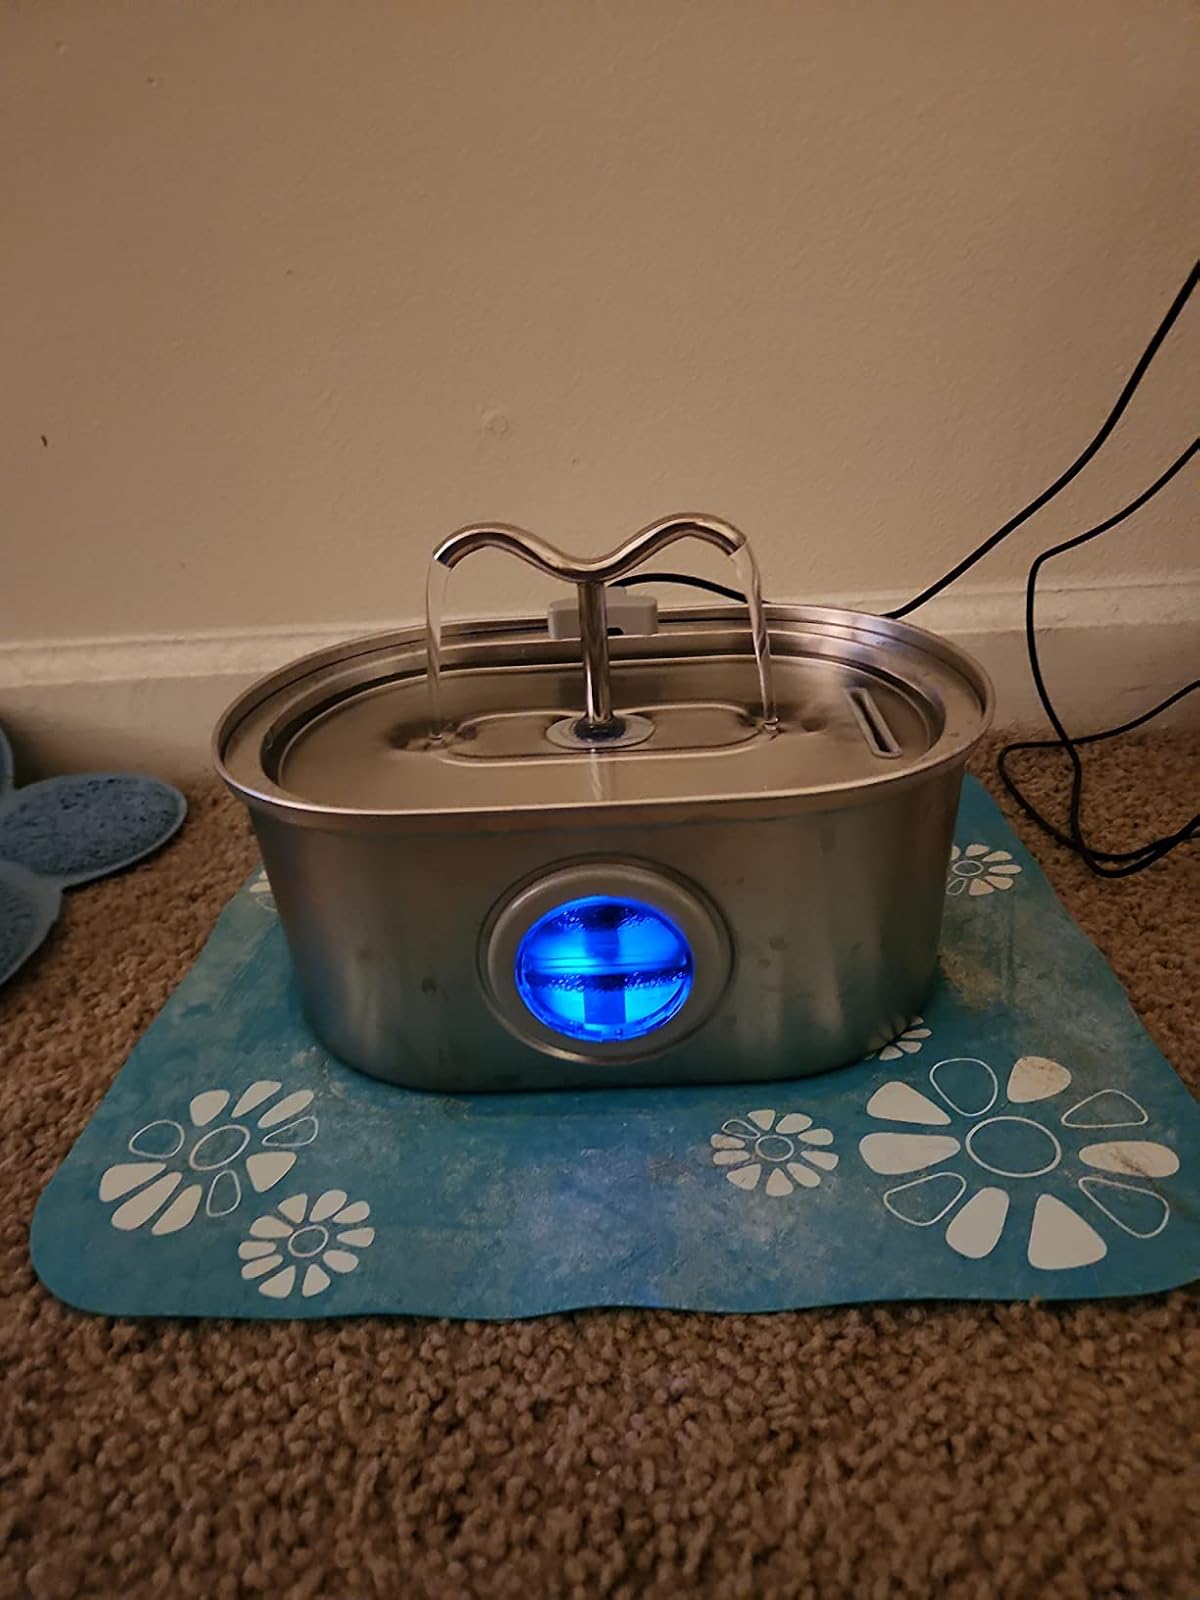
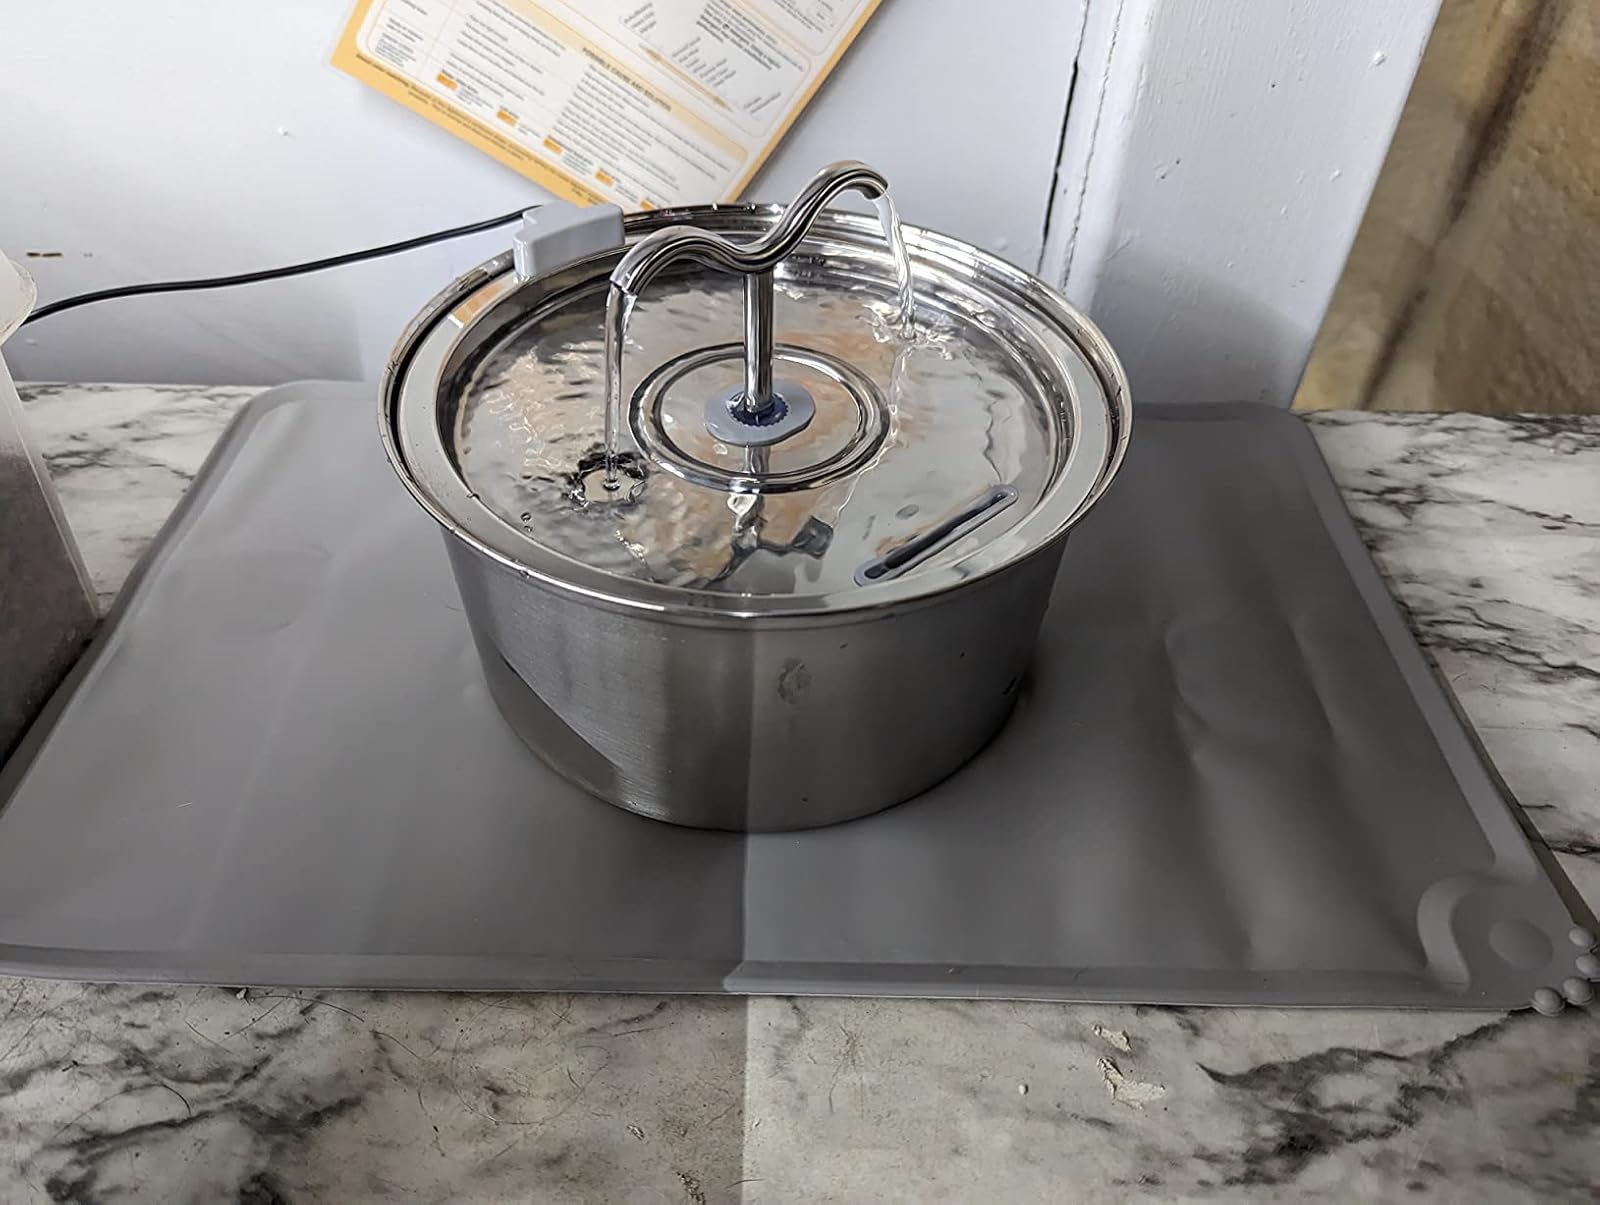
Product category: items_bowl
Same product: no